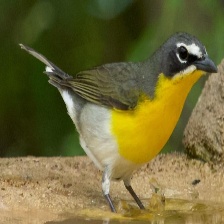
Species: YELLOW BREASTED CHAT
Scientific name: ICTERIA VIRENS